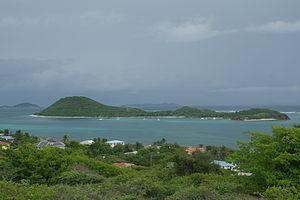
Petit-Saint-Vincent vue de Petite Martinique
Petit-Saint-Vincent, également désignée par le sigle PSV, est une île de l'archipel des Grenadines, dans les Petites Antilles et la mer des Caraïbes. Elle dépend de l'État de Saint-Vincent-et-les-Grenadines dont elle est l'île la plus méridionale.